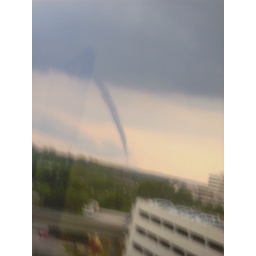
Tornado in Jacksonville, Florida on June 26, 2009.Compliments of Angel-D56, taken from the office window of 211.